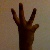
The image shows a hand gesture representing the number 6 in Indian Sign Language.